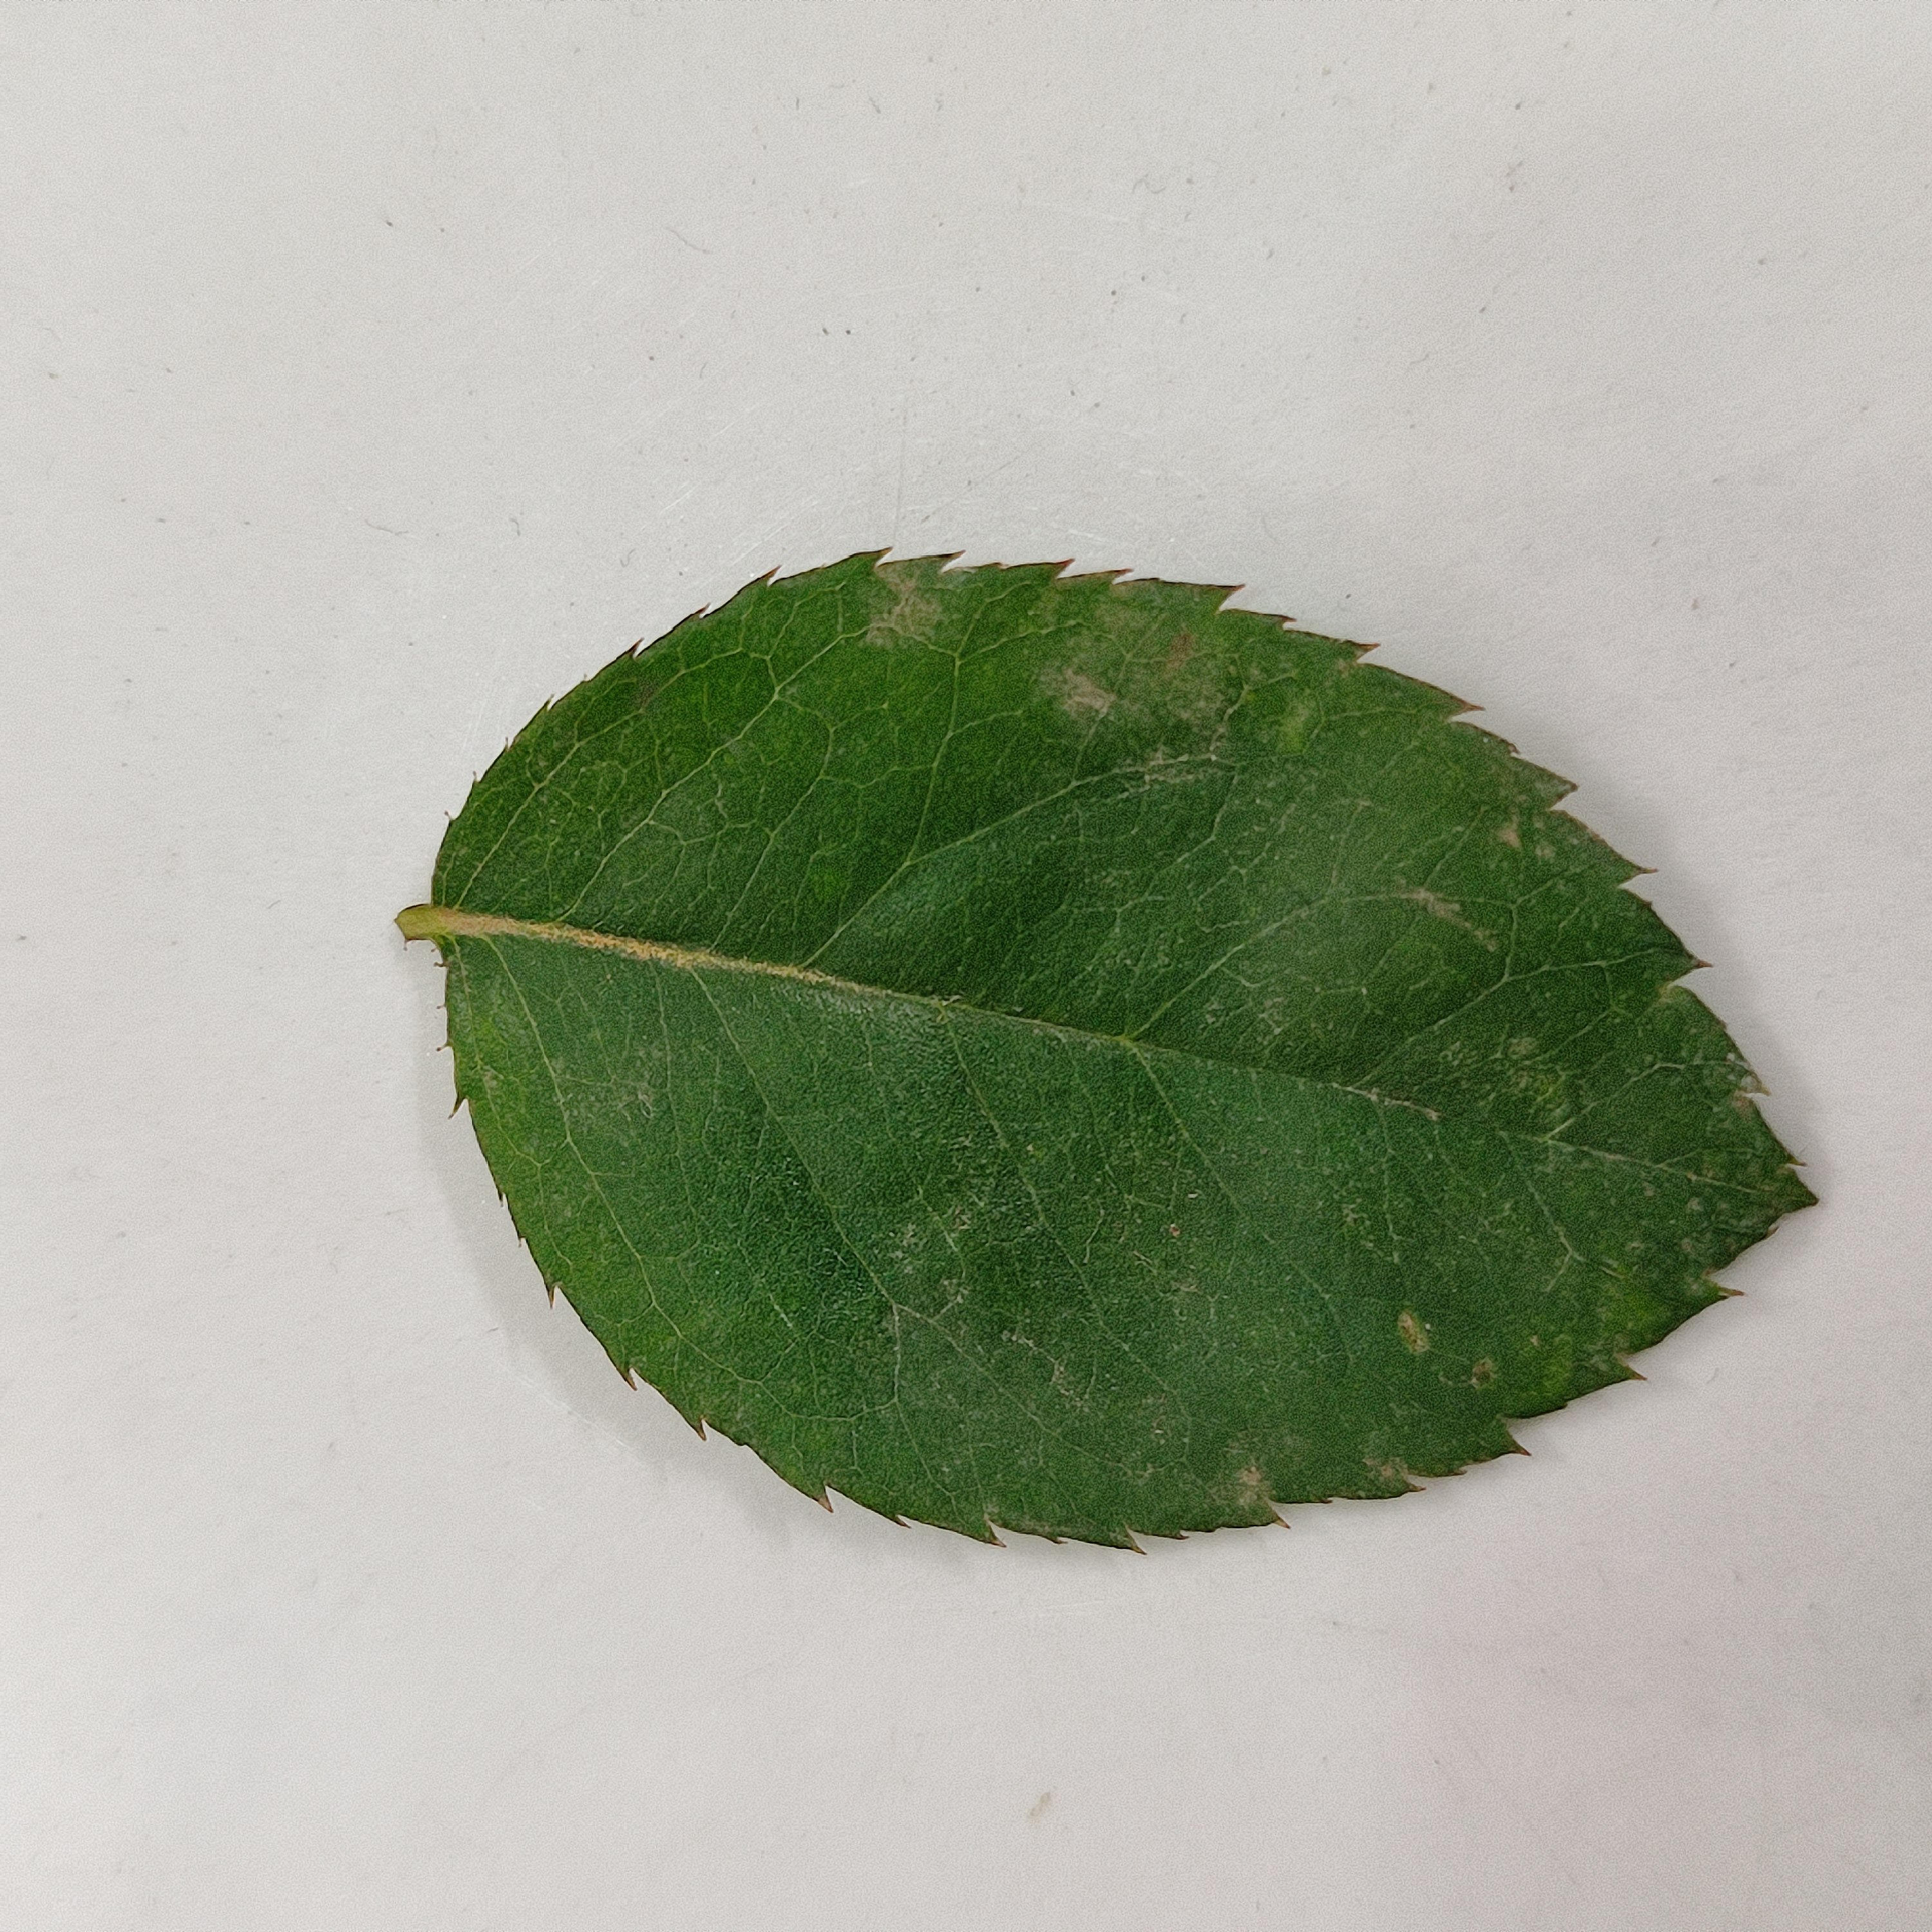
Label: Healthy Leaf